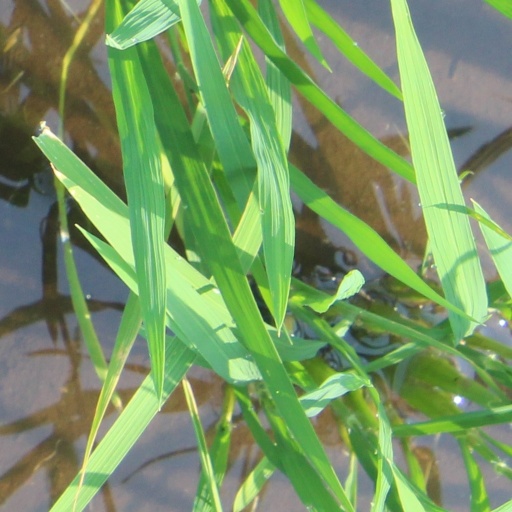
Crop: rice